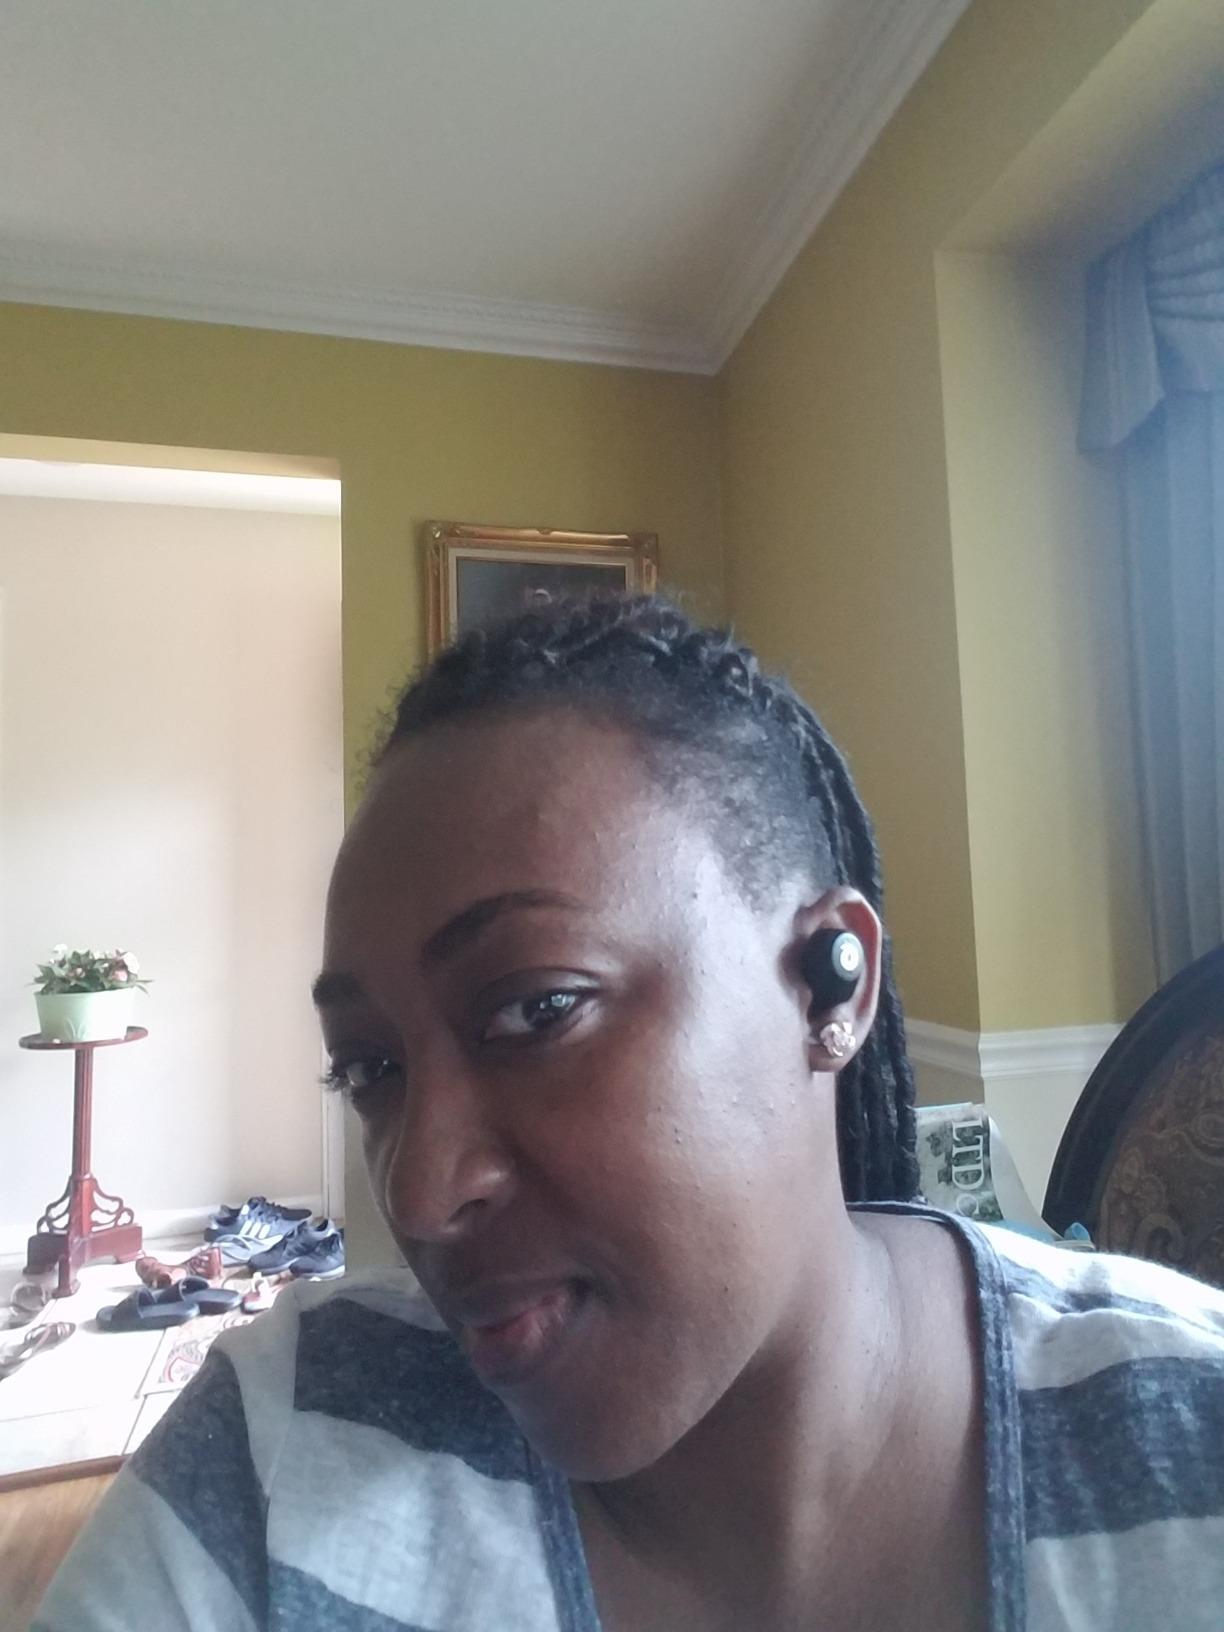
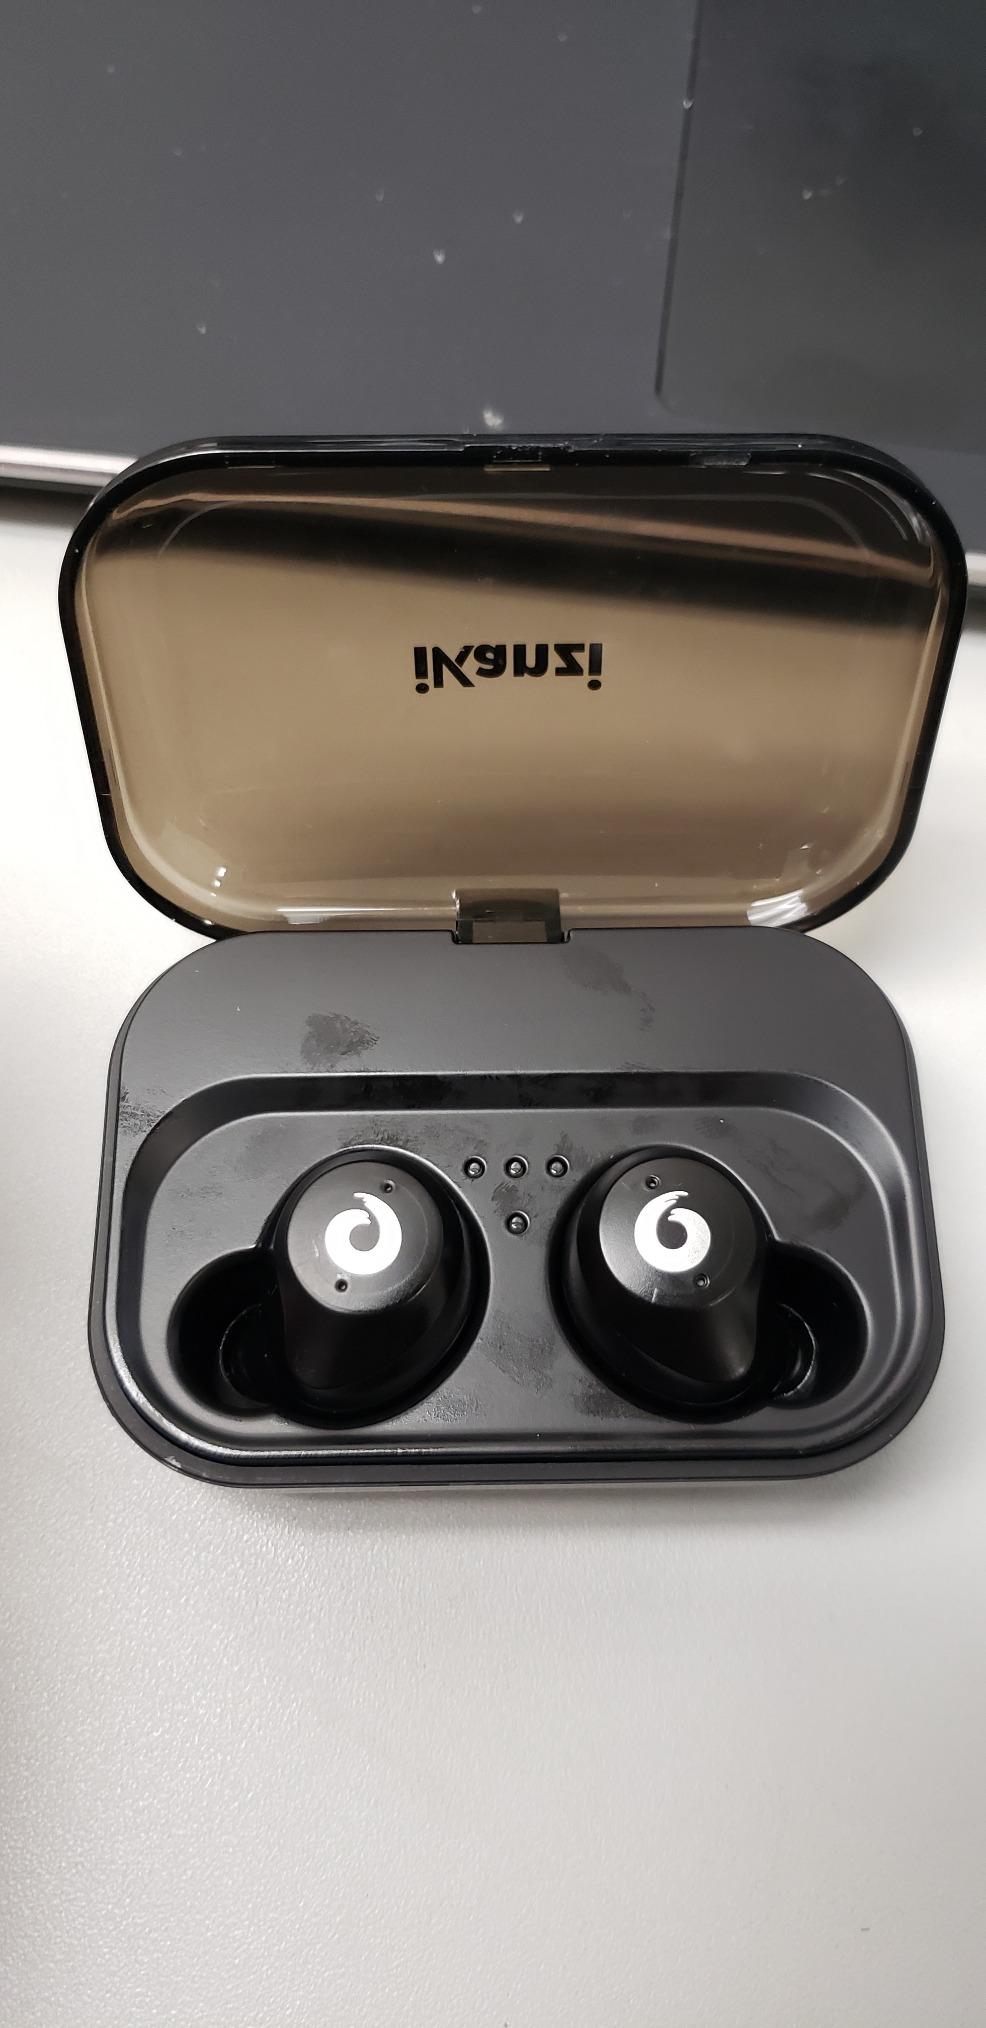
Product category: earbuds
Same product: yes